What Was Said

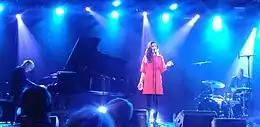
Tord Gustavsen with Simin Tander and Jarle Vespestad at Vossajazz 2016.

The Allmusic review by Thom Jurek awarded "What Was Said" 4 stars and stated "This band incorporates improvisational elements into the core of each composition, and the role of the singer is as a co-conspirator in the creation of the moment.". They also selected it as one of their Favorite Jazz Albums of 2016.